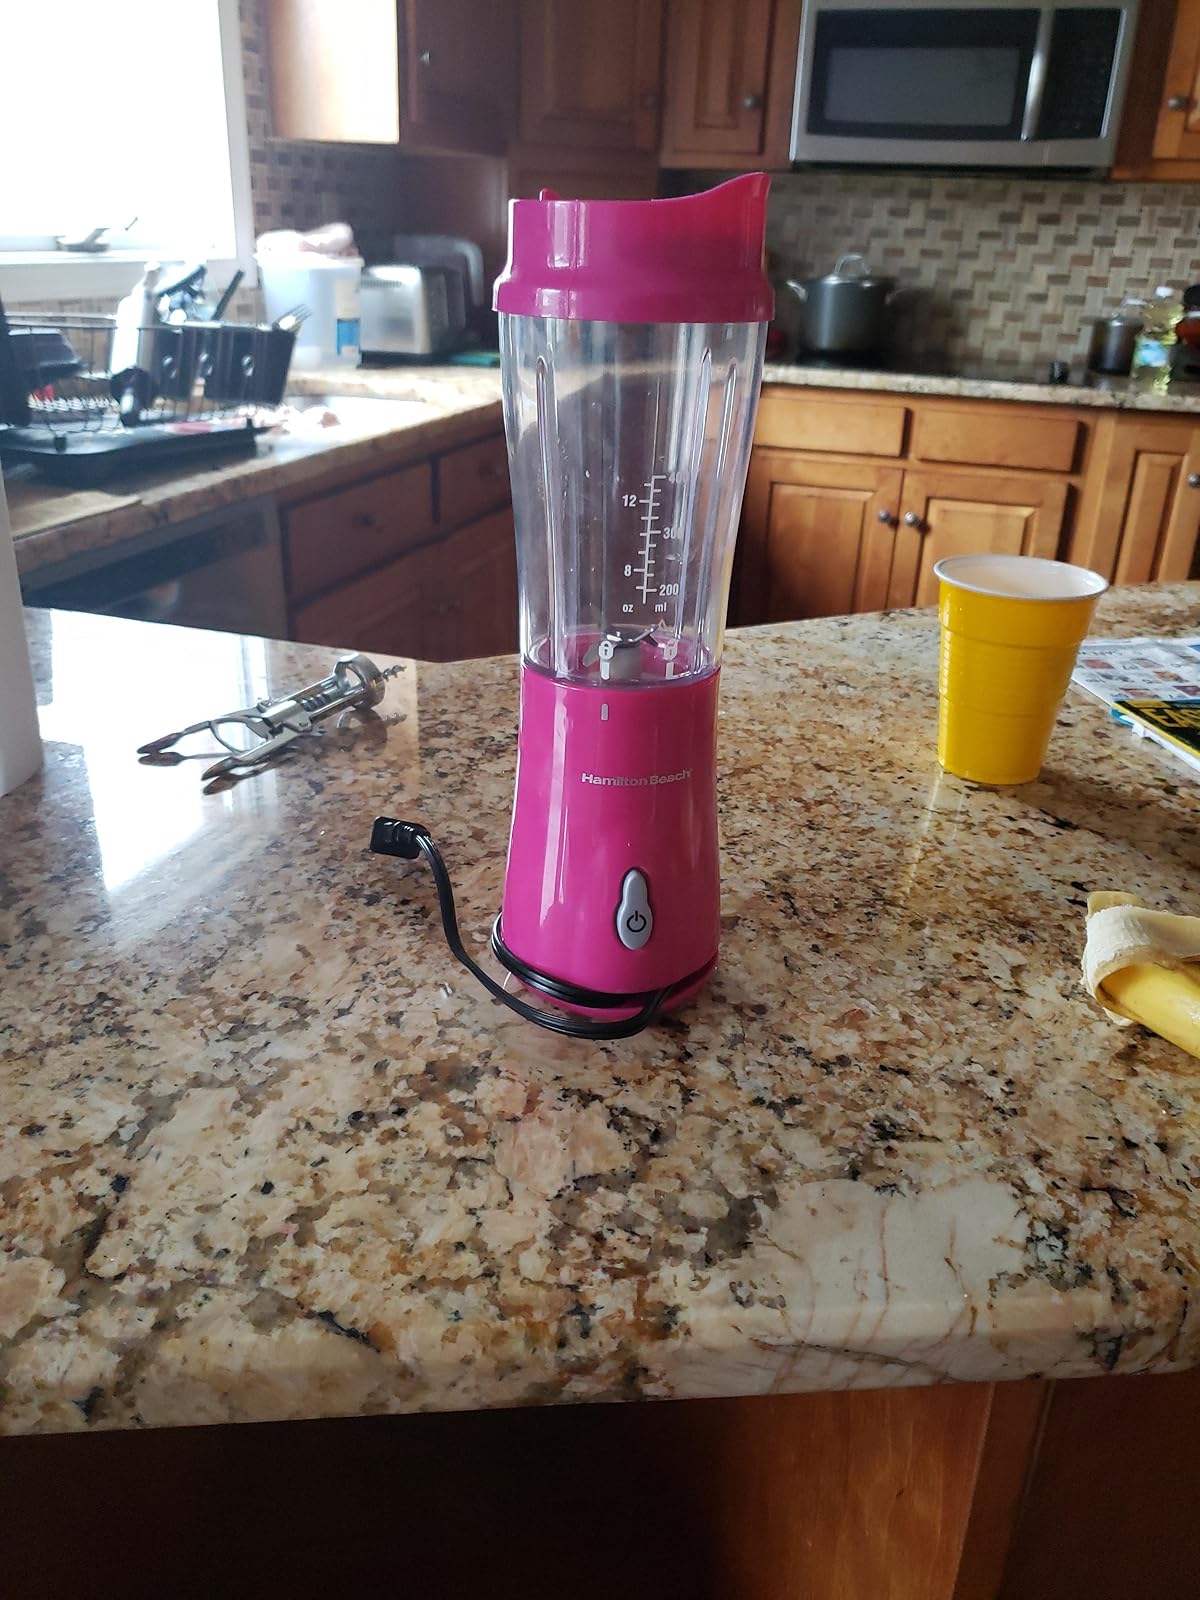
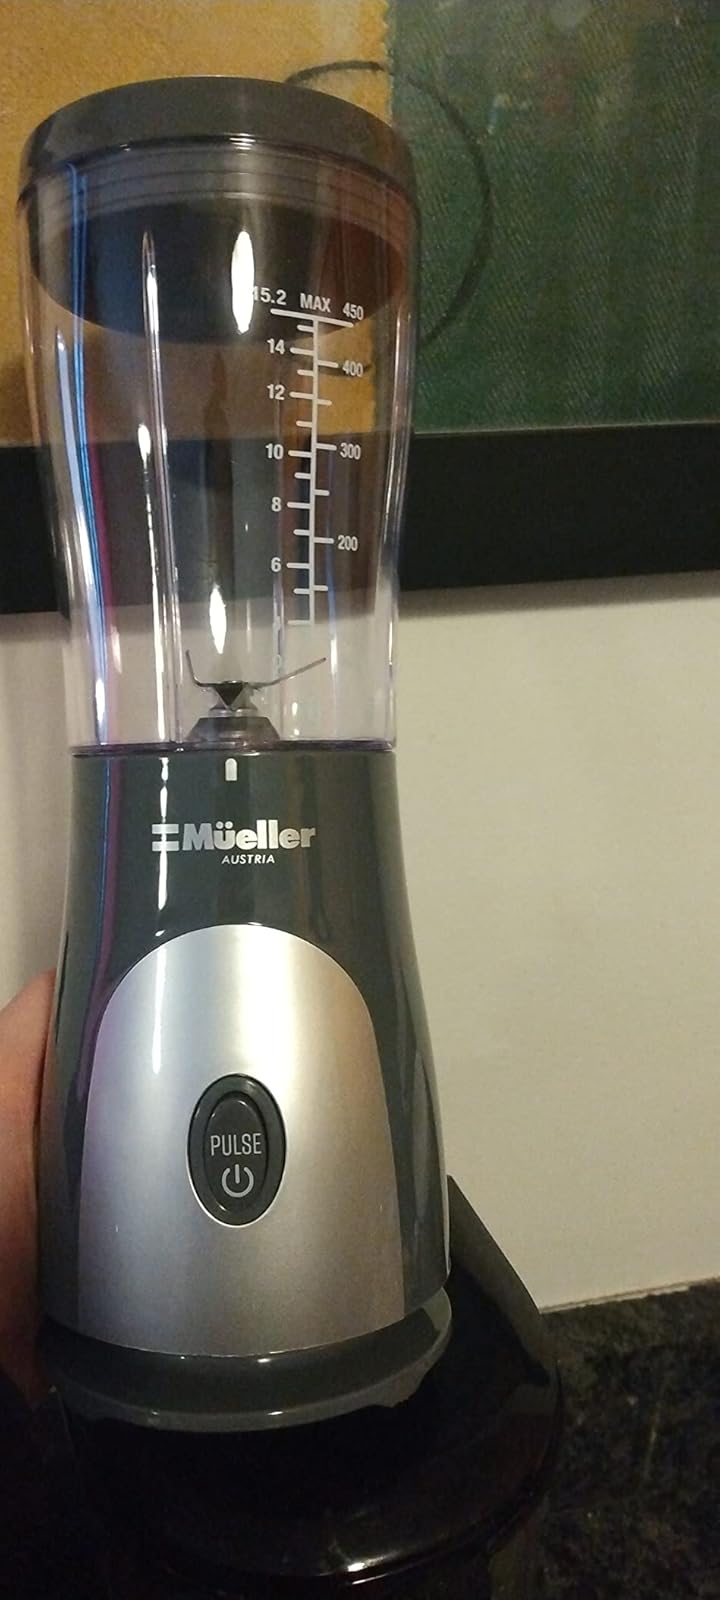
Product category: items_blender
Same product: no